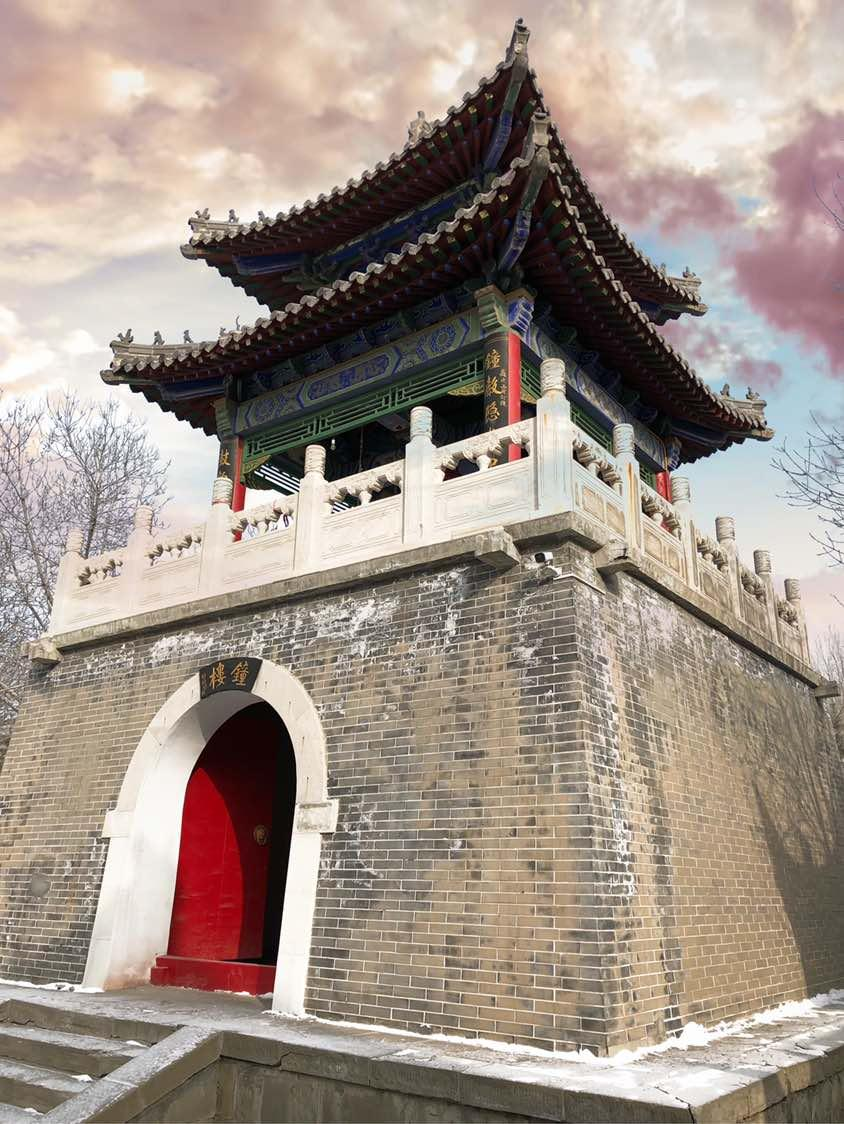
地标名称：乌鲁木齐西山老君庙
所在城市：乌鲁木齐市·沙依巴克区